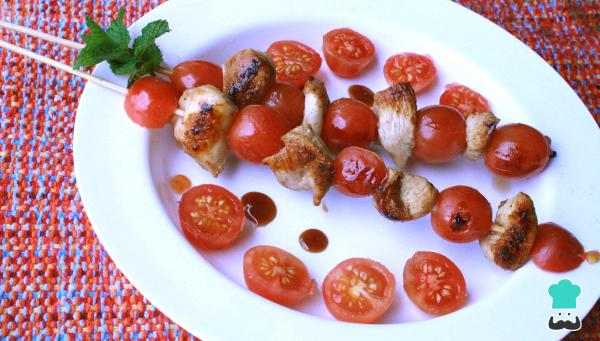
¡Impresionad@! Las brochetas fáciles de pollo a todos gustan y más si las acompañas con un poco de ensalada César de berros. Cuando pienses en reuniones, tardes de domingo, meriendas, ten muy en cuenta esta opción a la hora de degustar.La ración ideal de estas brochetas de pollo a la barbacoa son dos pinchos por persona y no olvides comentar tu opinión sobre esta receta y comparte con nosotros la foto de tus brochetas.